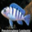
Label: aquarium_fish